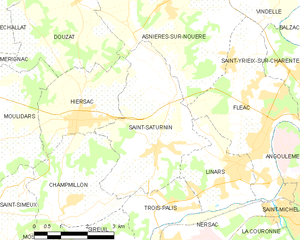
Saint-Saturnin est une commune du Sud-Ouest de la France, située dans le département de la Charente.